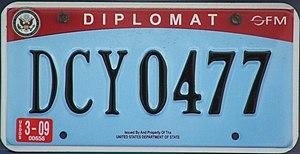
Aux États-Unis, les plaques d'immatriculation sont délivrées par le Department of Motor Vehicles de chaque État ou, pour le district de Columbia, dépendent de la municipalité. Certaines tribus nord-amérindiennes ont également leurs propres plaques.